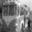
Label: bus